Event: Nepal Earthquake
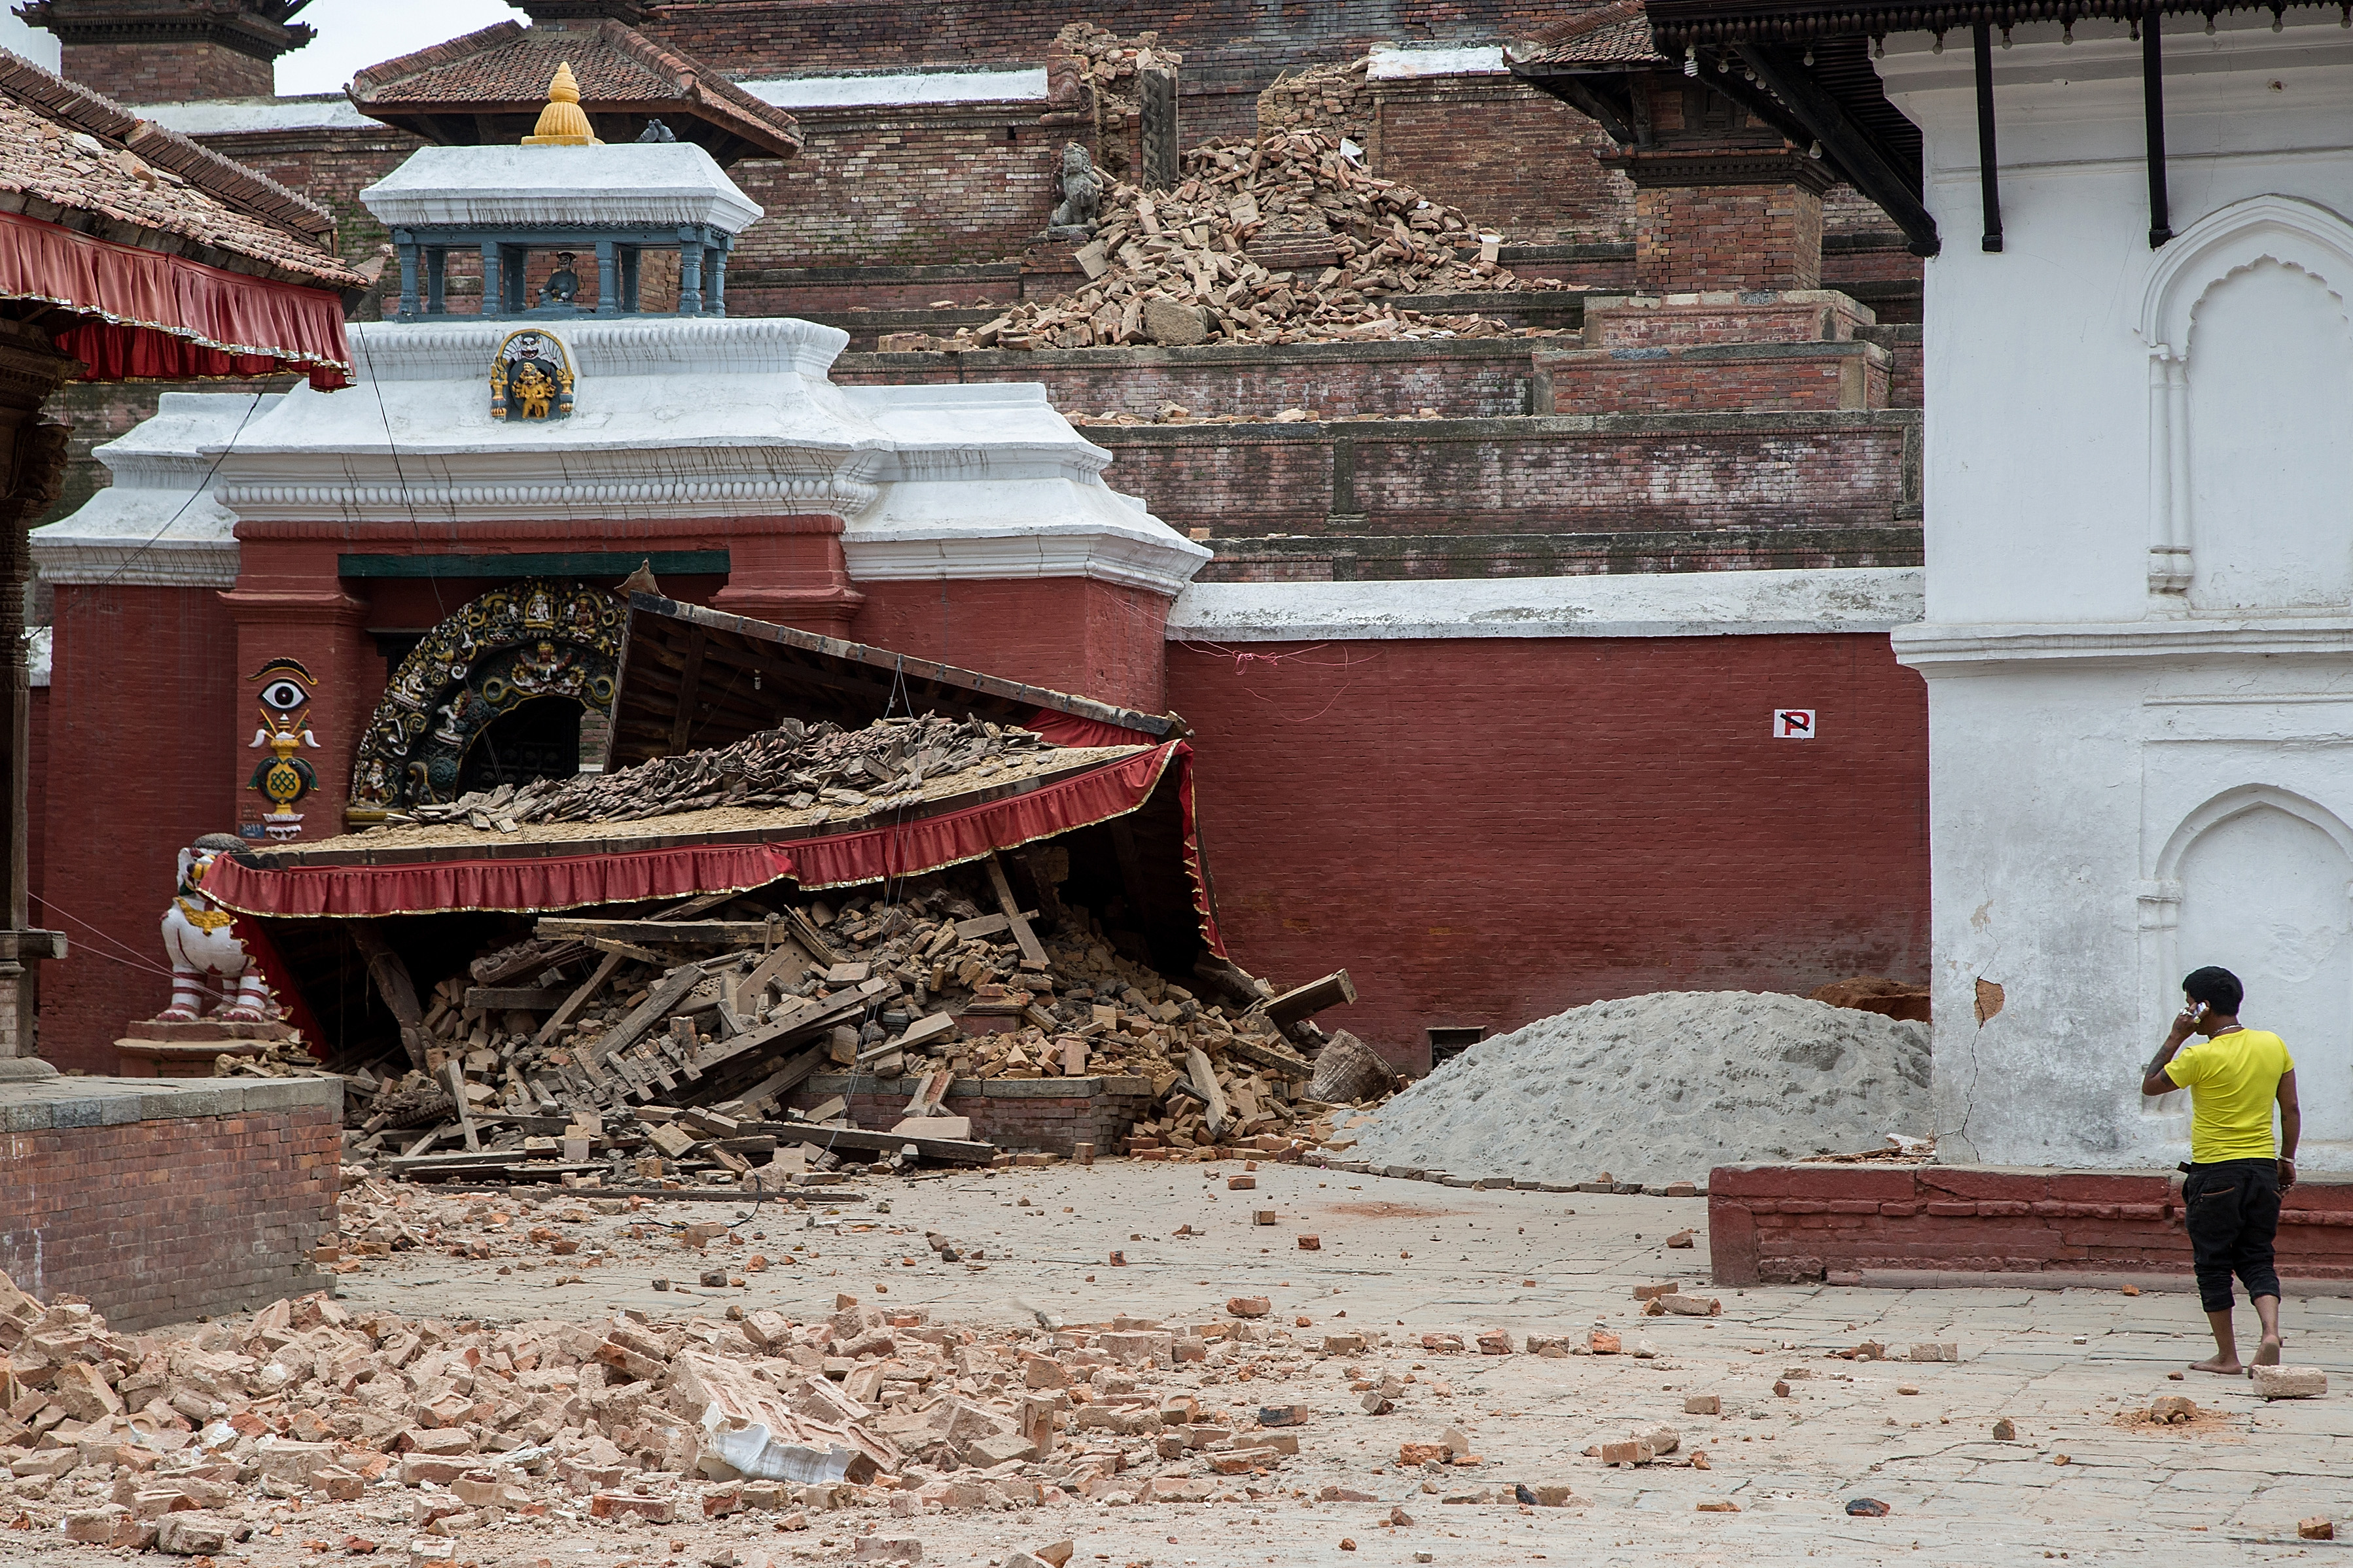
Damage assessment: damage